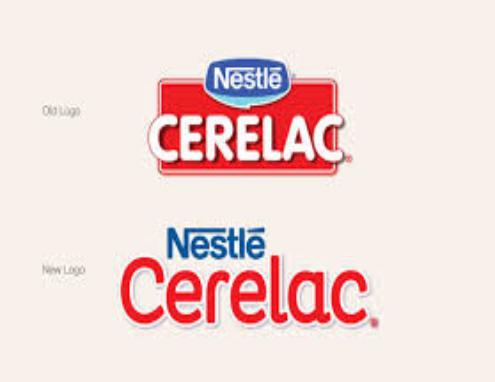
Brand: Cerelac
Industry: Food